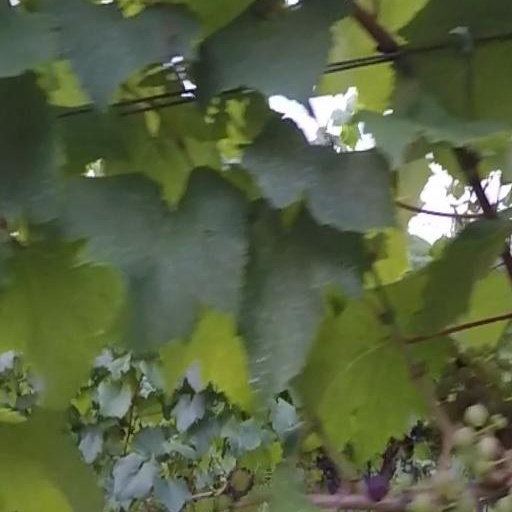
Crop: grape